Mark-Almond

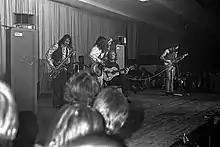
Jon Mark on acoustic guitar, Johnny Almond on saxophone, John Mayall on a Fender Telecaster guitar, Steve Thompson on bass, January 12, 1970 Niedersachsenhalle, Hannover

In 1963, Jon Mark, using his given name John Michael Burchell, and a former schoolmate, Alun Davies, singer-songwriter, folk guitarist and skiffle musician (later of Cat Stevens' band), recorded as a duo an album entitled "Relax Your Mind", on Decca Records.